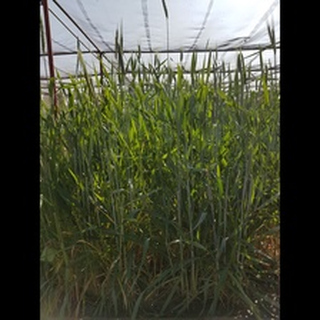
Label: healthy_wheat